Reformed Protestant Dutch Church of Klyne Esopus

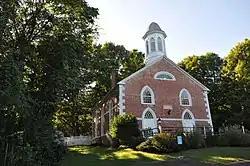

Reformed Protestant Dutch Church of Klyne Esopus, now known as Klyne Esopus Historical Society Museum, is a historic Dutch Reformed church building at 764 US 9W in Esopus, Ulster County, New York.